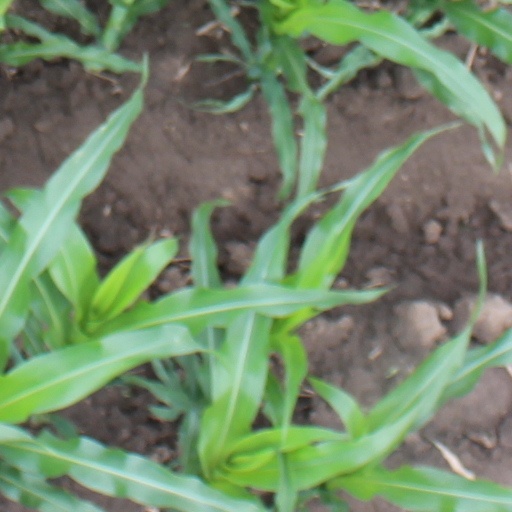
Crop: maize; corn